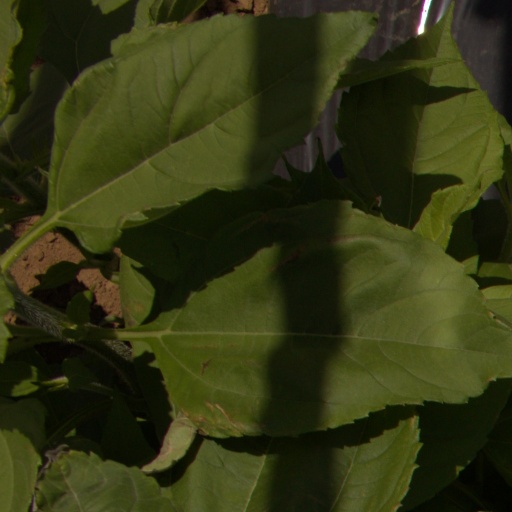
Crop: Jerusalem artichoke